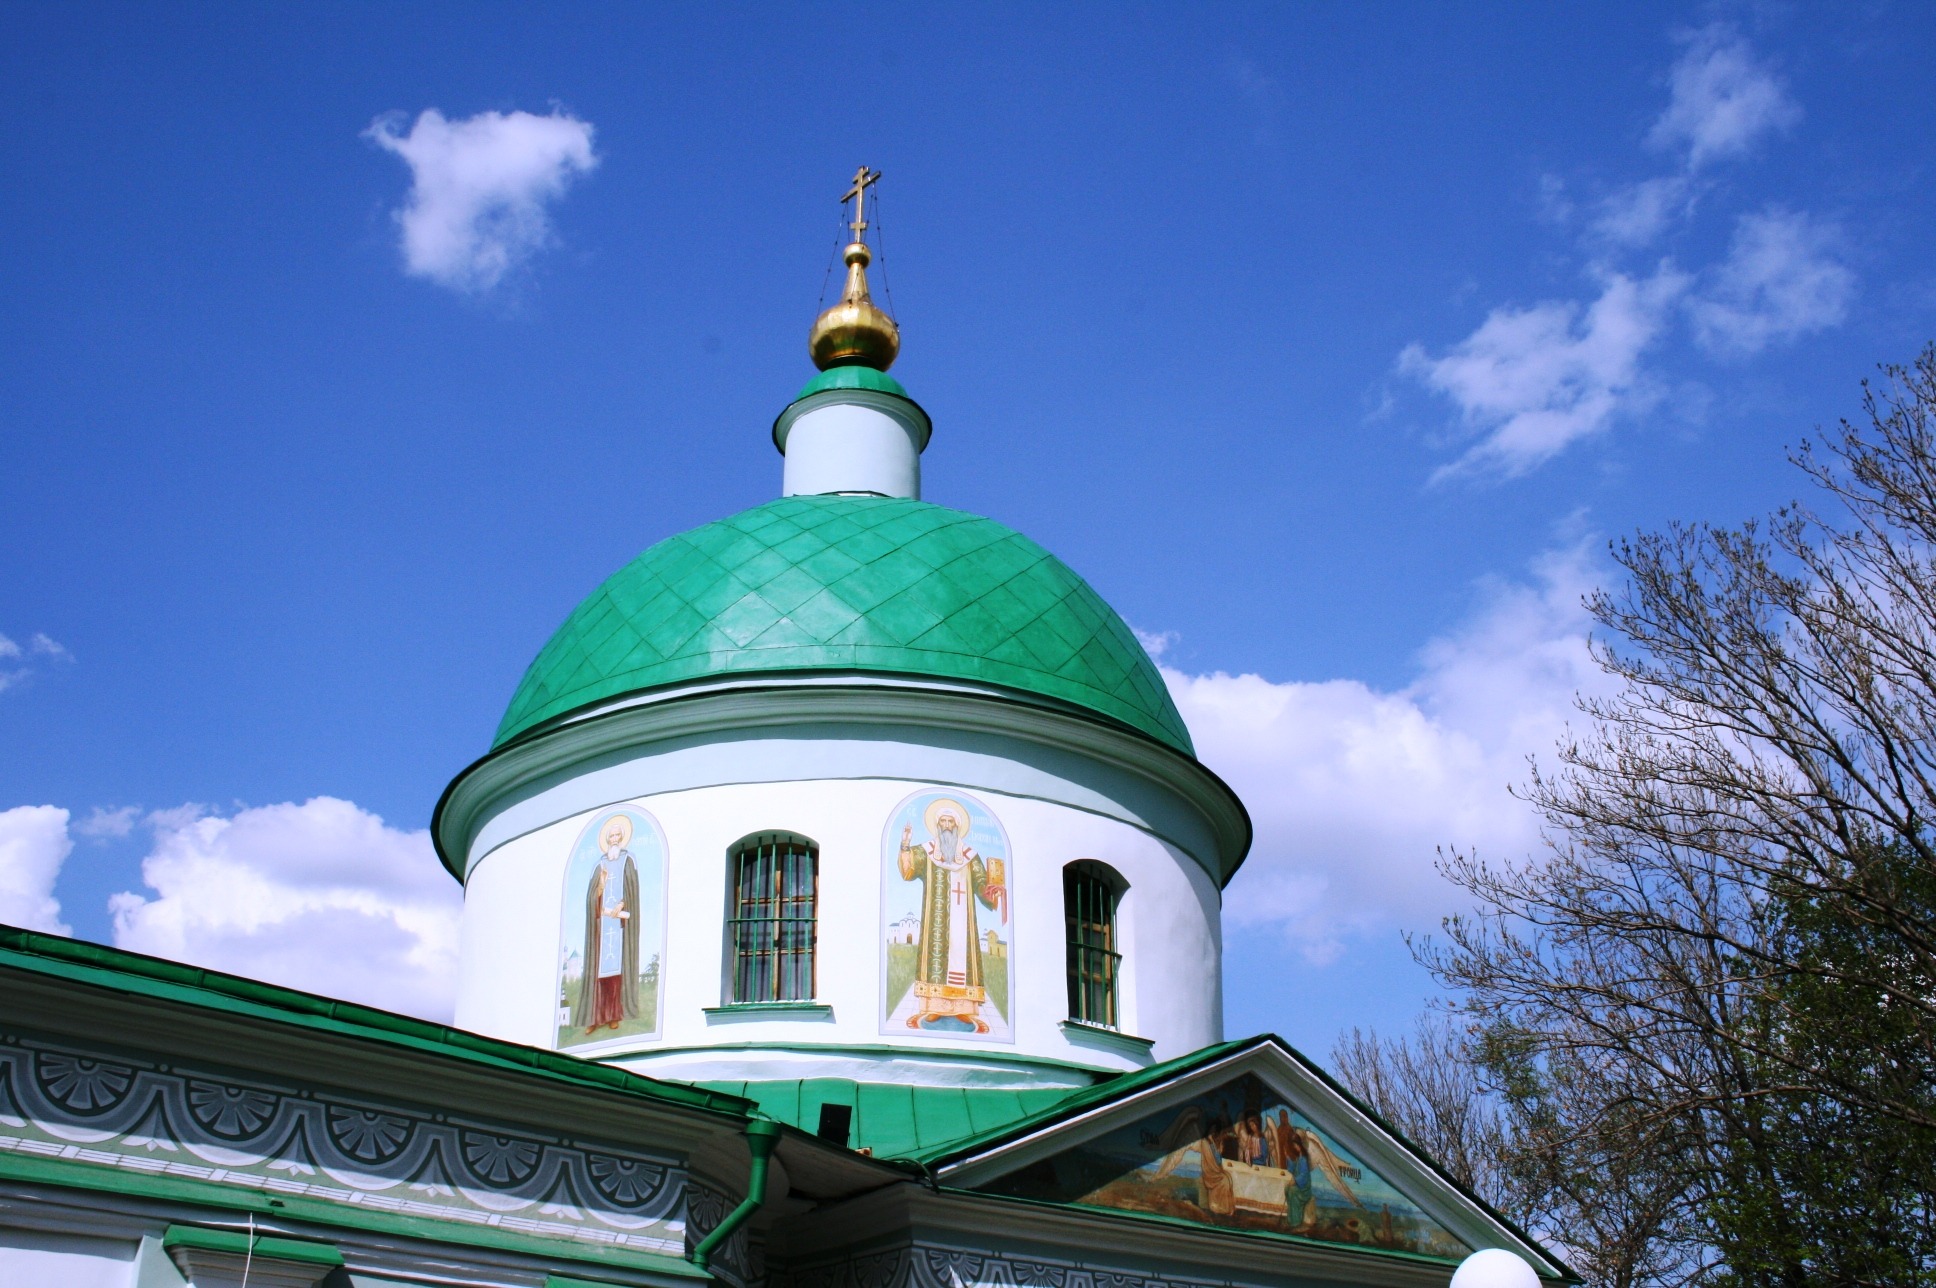
architecture, sky, building, tower, religion, landmark, church, chapel, place of worship, bell tower, trees, steeple, monastery, shrine, dome, unusual, white walls, russian orthodox, bright green roof, small golden cupola